Zmaj Fizir FP-2

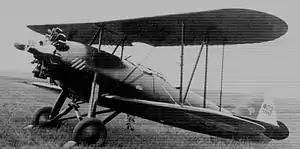

Aircraft Zmaj Fizir FP-2 (Serbian Cyrillic:Змај Физир ФП-2) was a Yugoslav single-engine, two-seater biplane. It was designed by R. Fizir and D. Stankov built at the Factory Zmaj in Zemun in 1936.